Myocardial infarction

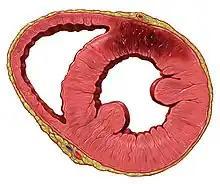
Cross section showing anterior left ventricle wall infarction

If impaired blood flow to the heart lasts long enough, it triggers a process called the ischemic cascade; the heart cells in the territory of the blocked coronary artery die (infarction), chiefly through necrosis, and do not grow back. A collagen scar forms in their place. When an artery is blocked, cells lack oxygen, needed to produce ATP in mitochondria. ATP is required for the maintenance of electrolyte balance, particularly through the Na/K ATPase. This leads to an ischemic cascade of intracellular changes, necrosis and apoptosis of affected cells.